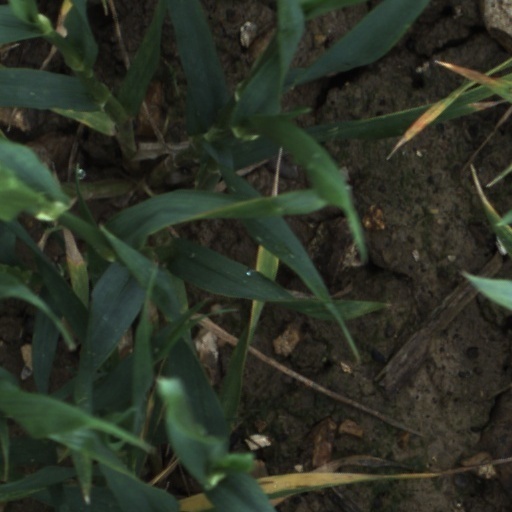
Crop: wheat